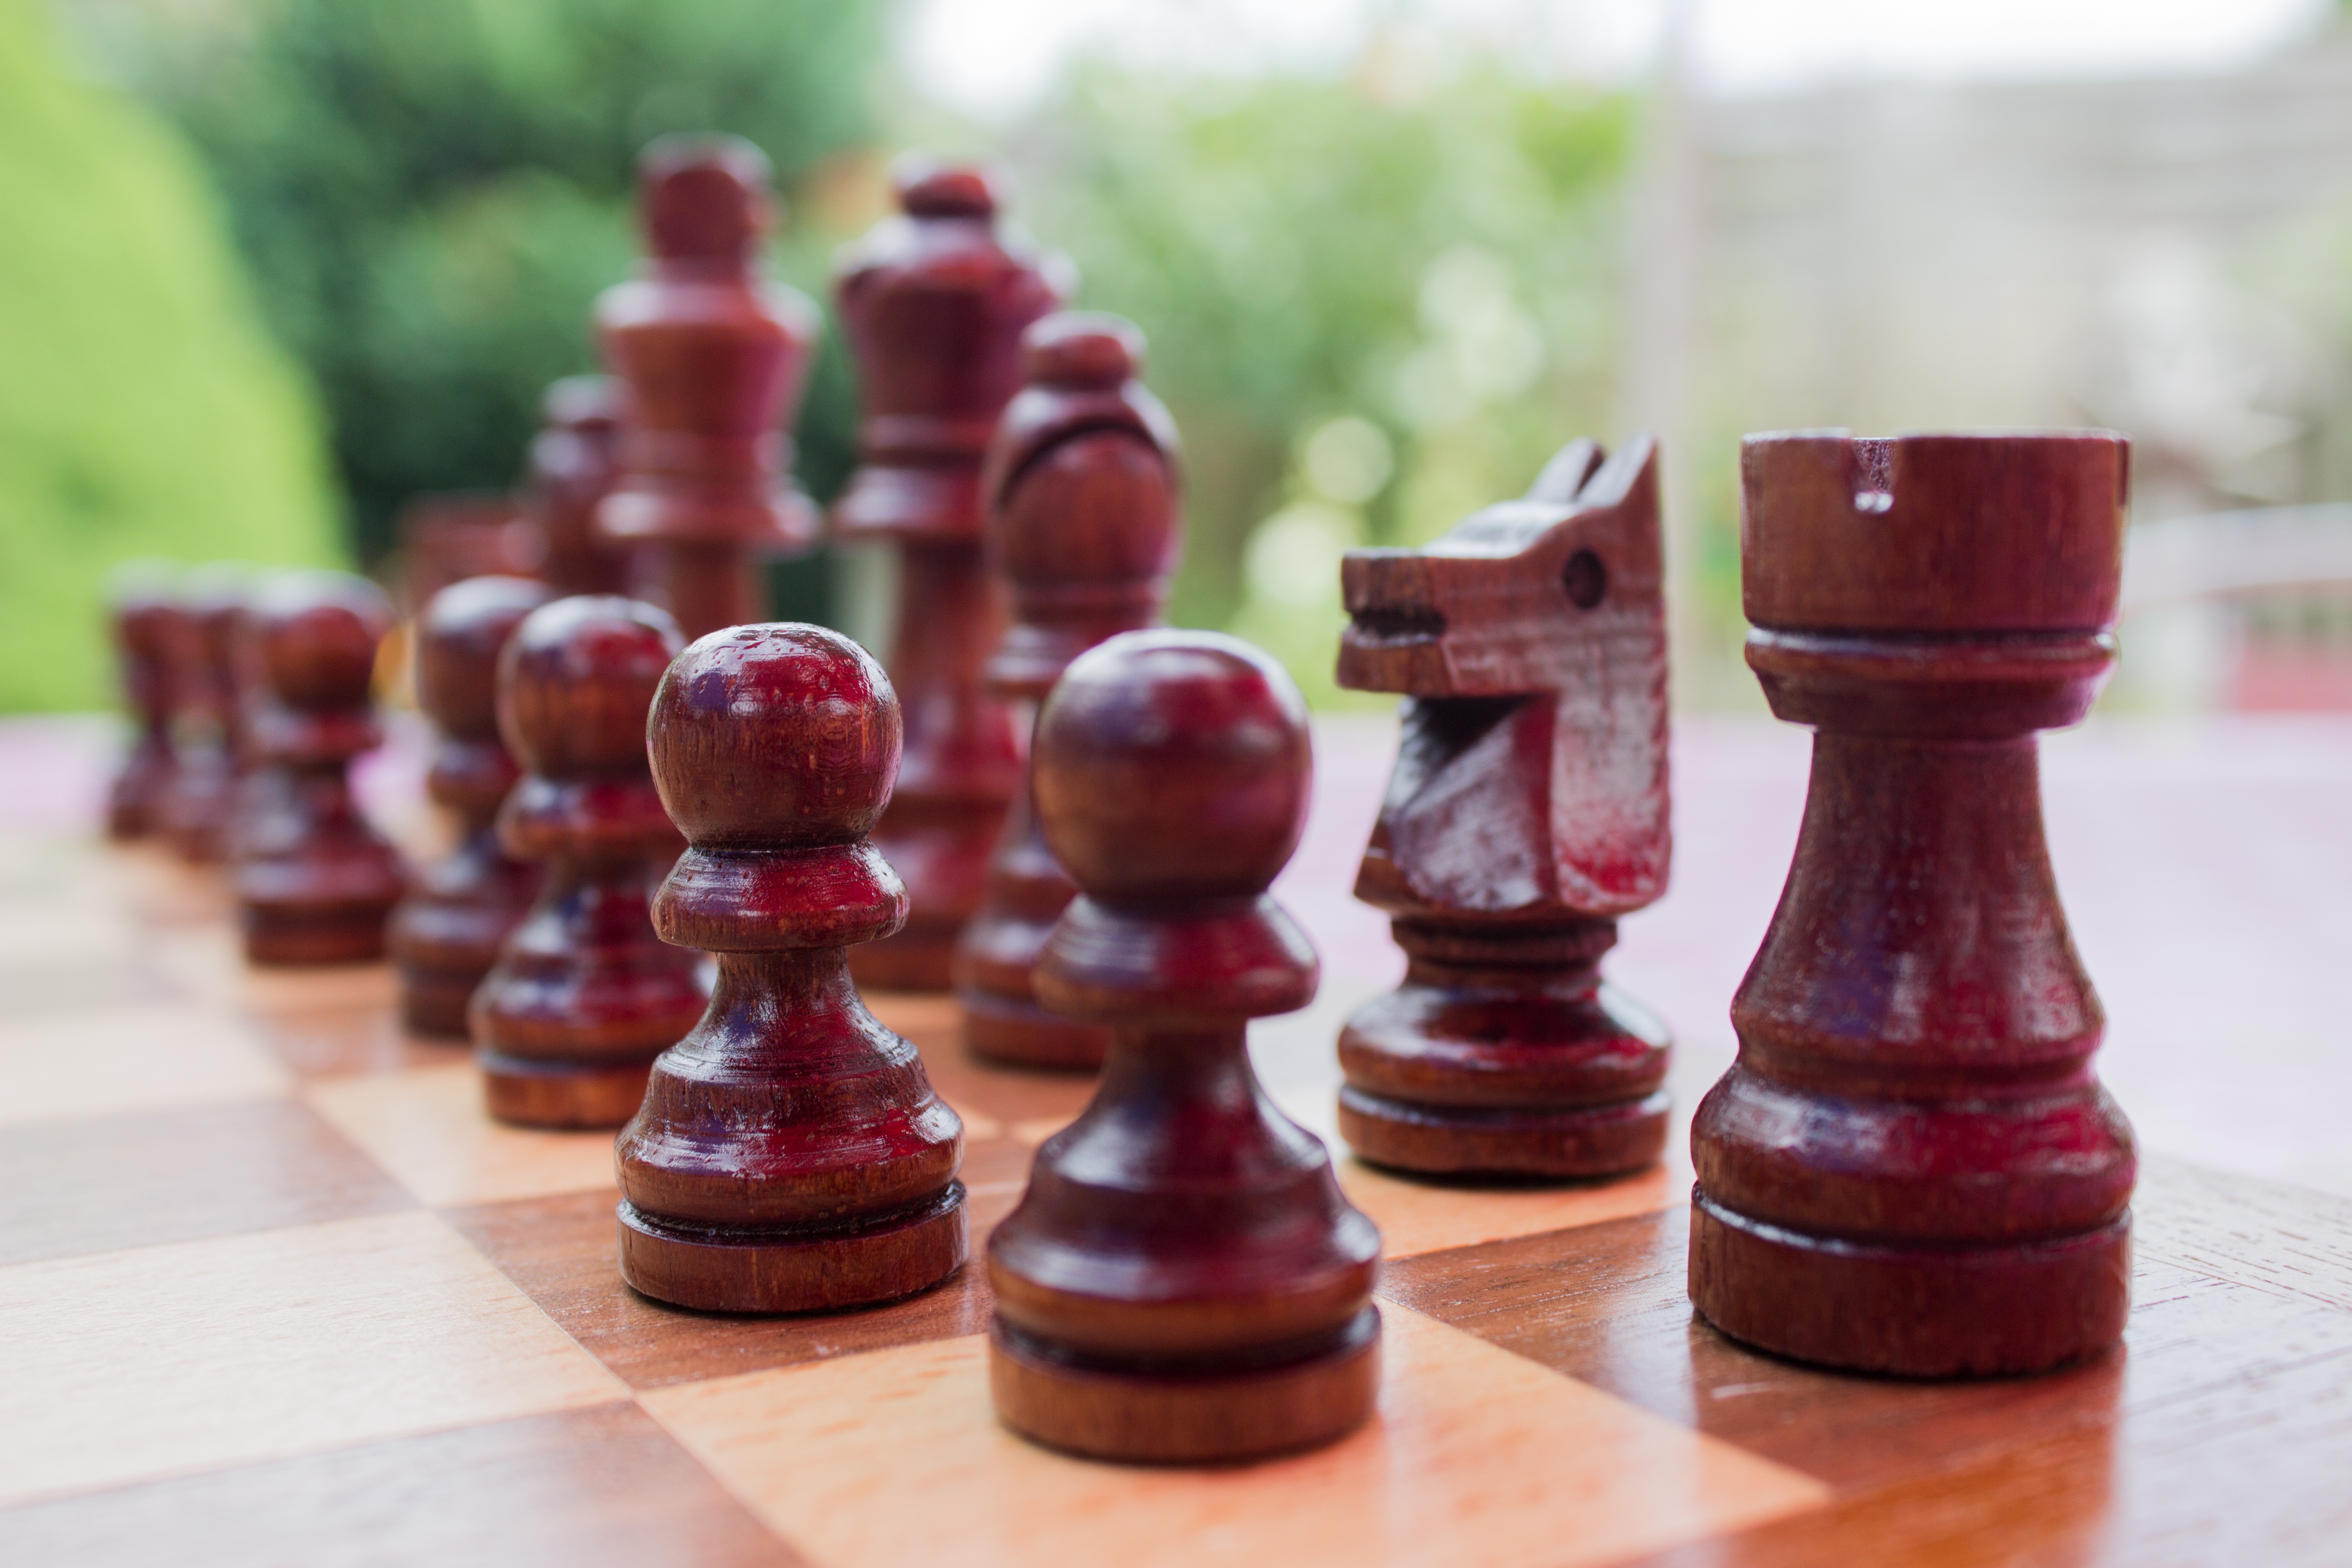
outdoor, board, wood, game, play, summer, recreation, board game, sports, chess, chessboard, games, man made object, indoor games and sports, tabletop game, black pieces